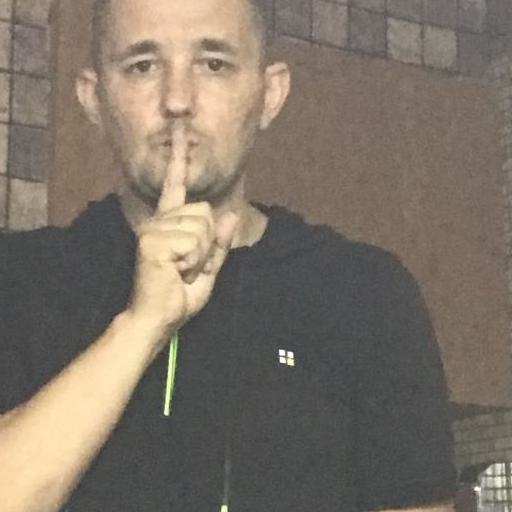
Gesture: mute